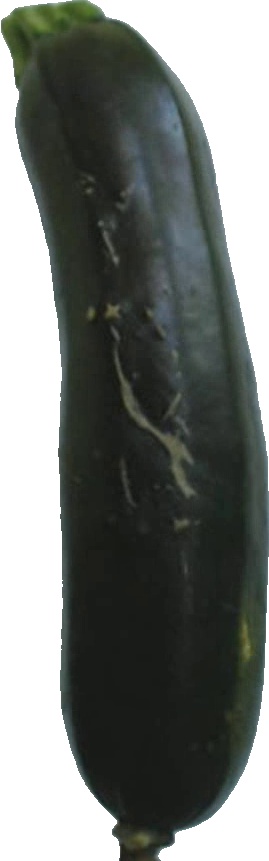
Label: zucchini_dark_1